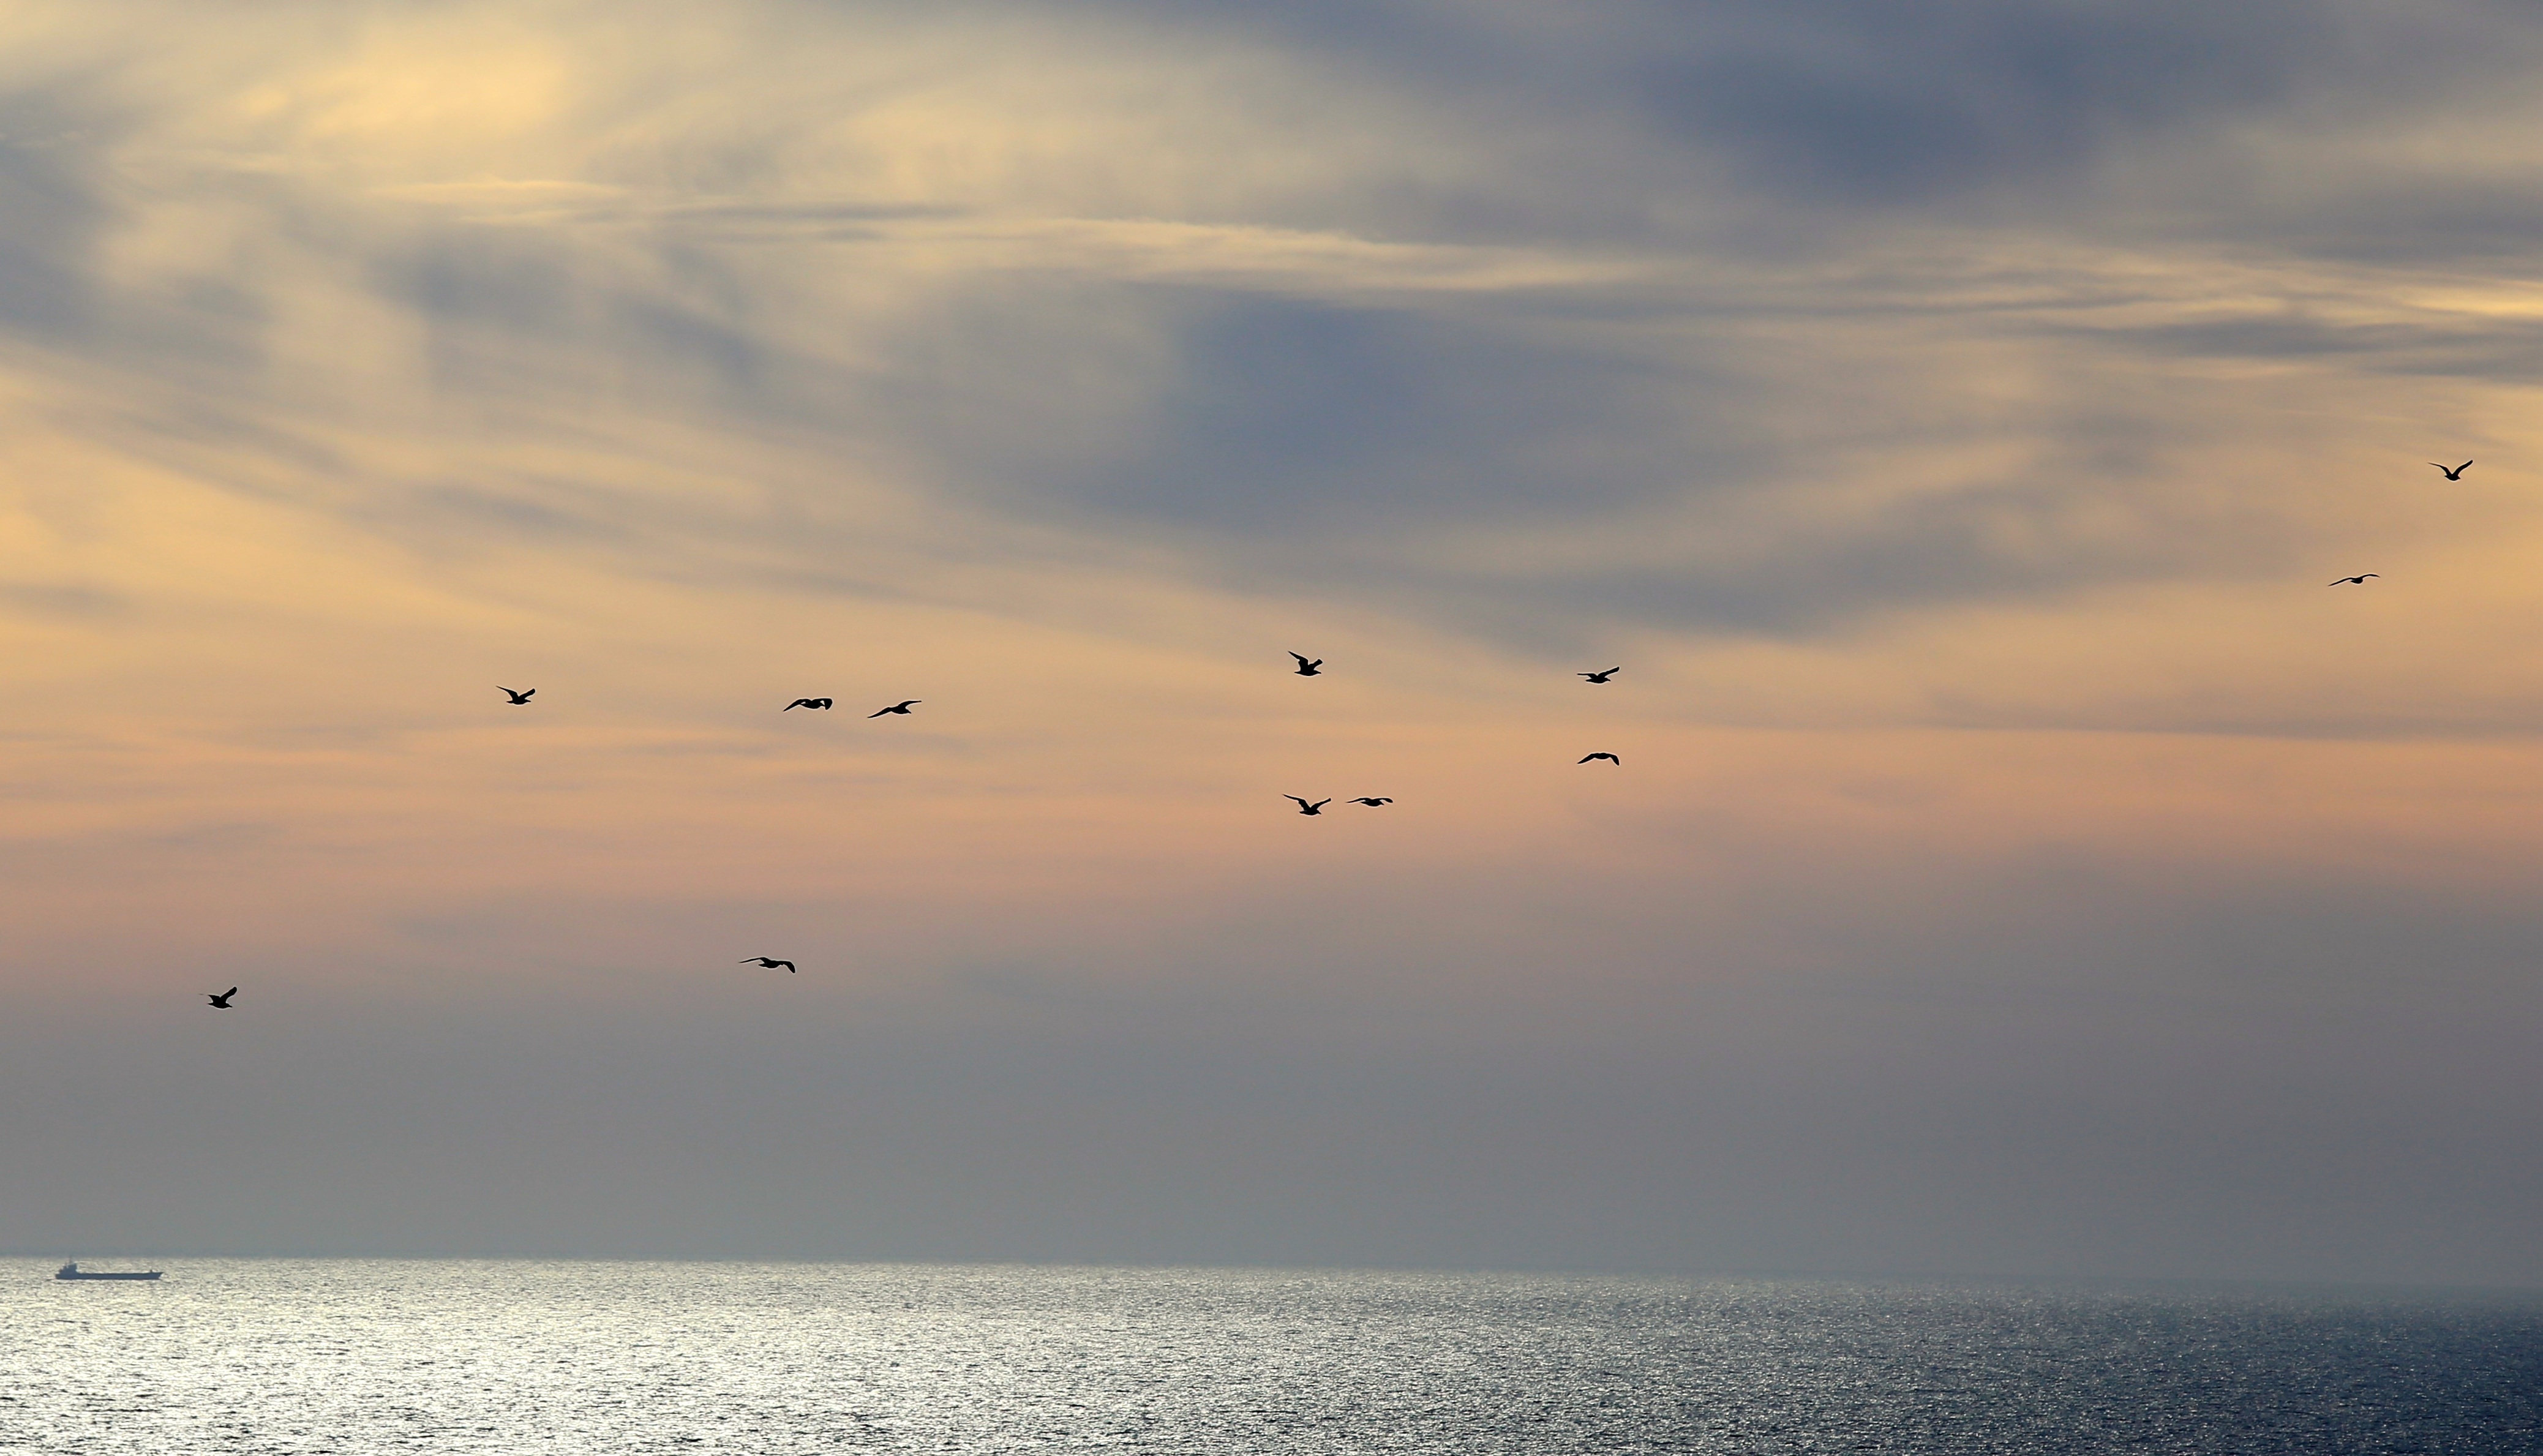
beach, sea, coast, sand, ocean, horizon, bird, cloud, sky, sun, sunrise, sunset, sunlight, morning, wave, dawn, seabird, flock, dusk, evening, birds, clouds, sound, atmospheric phenomenon